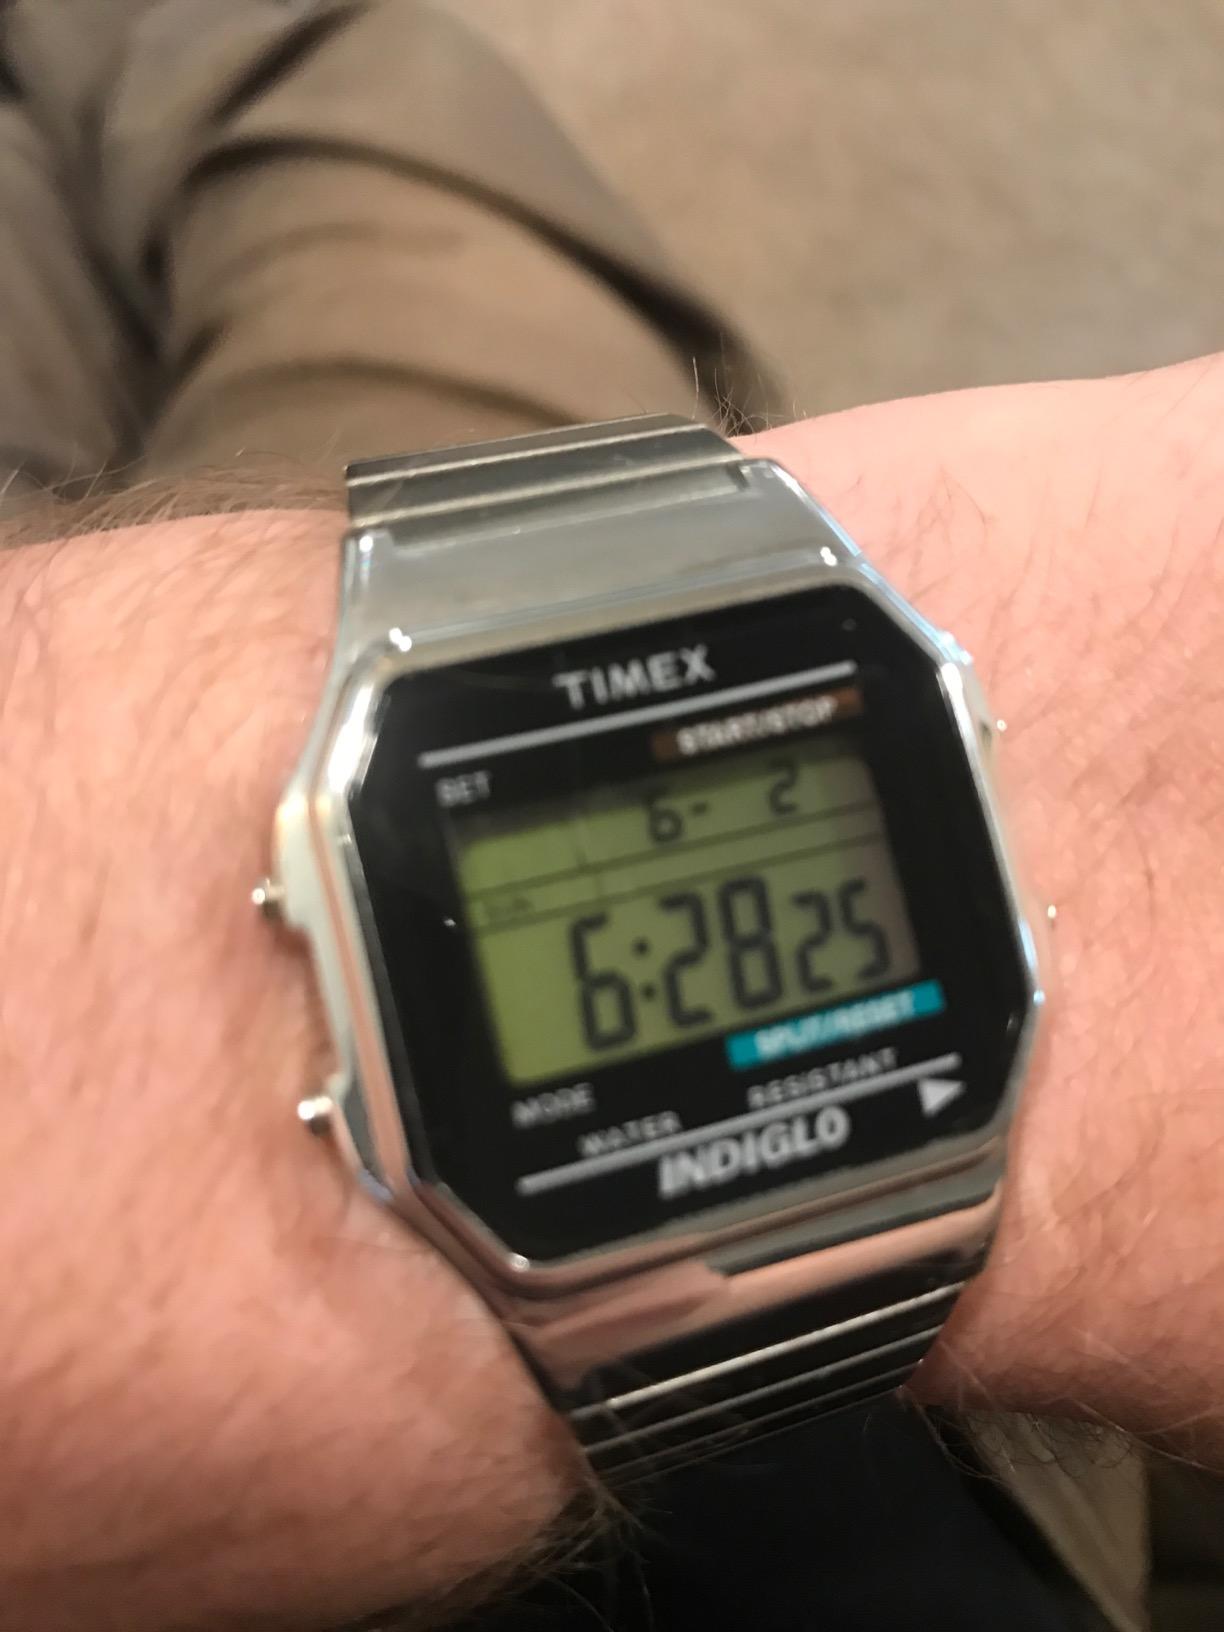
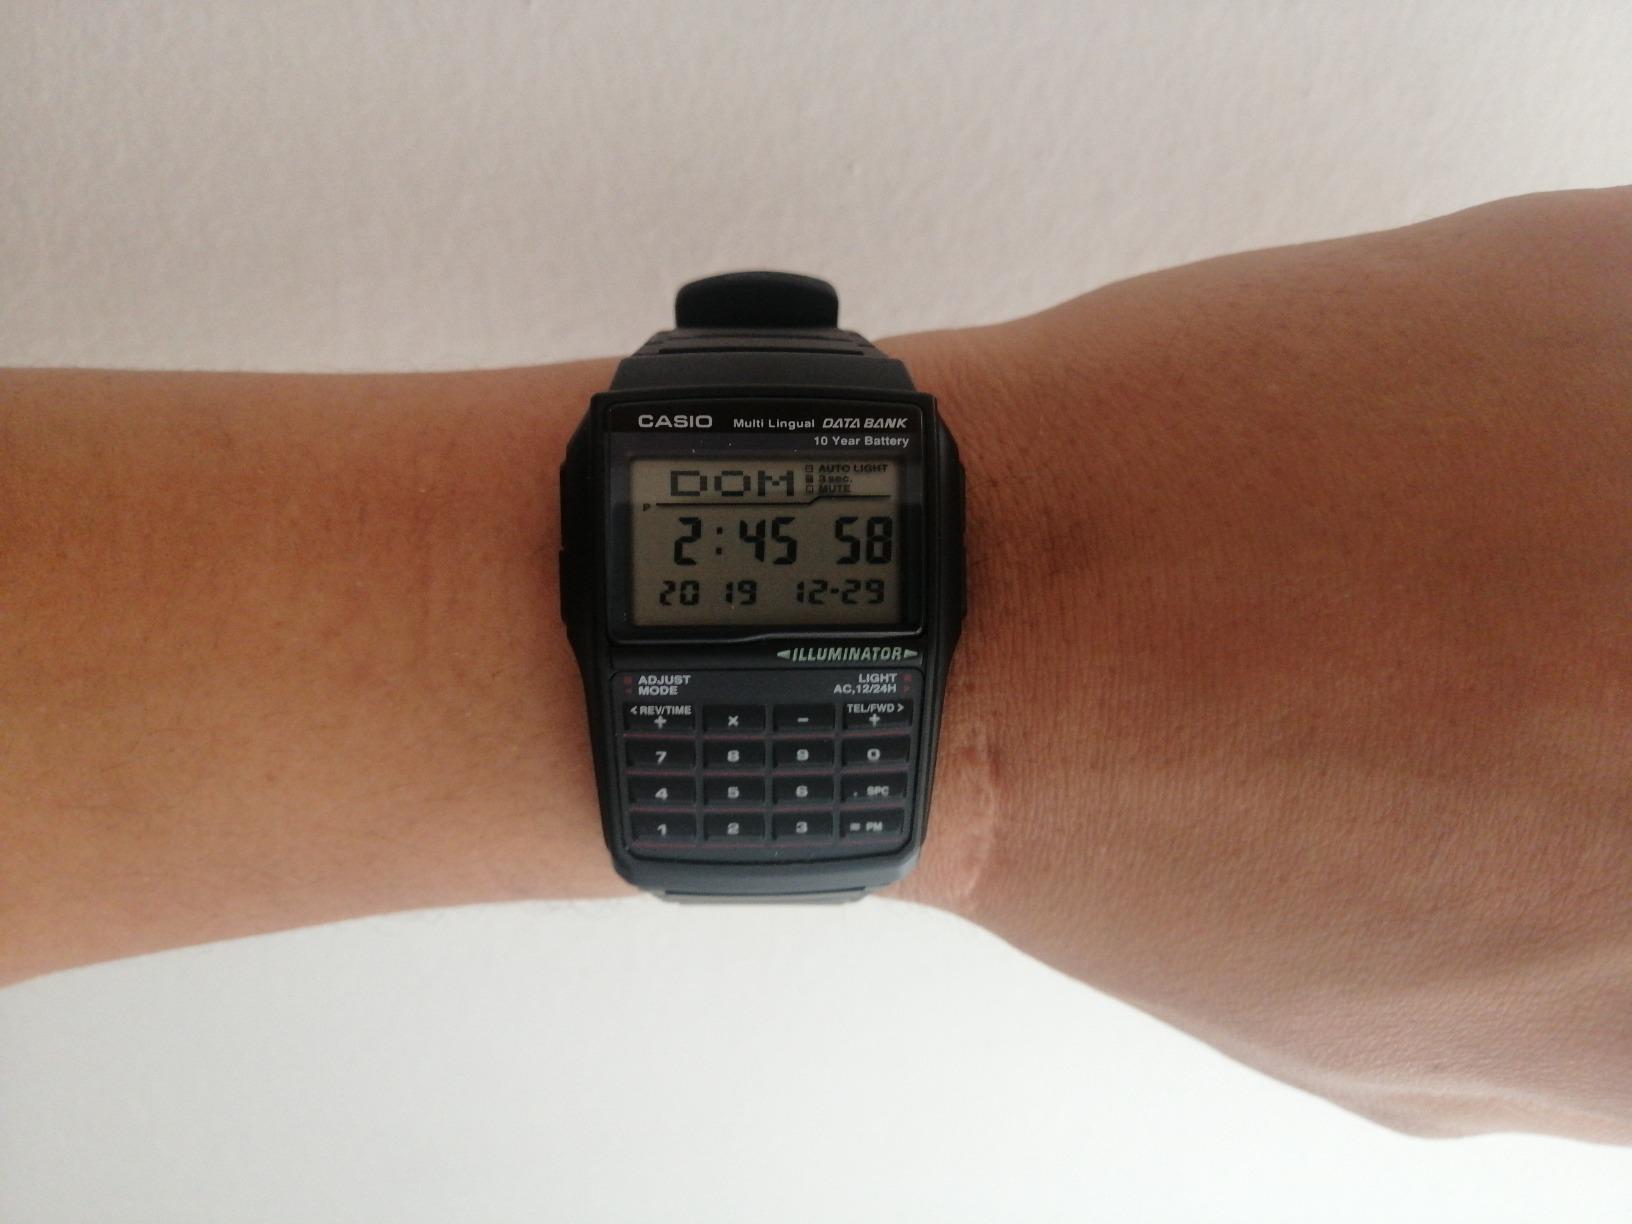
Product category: accessories_watch
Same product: no